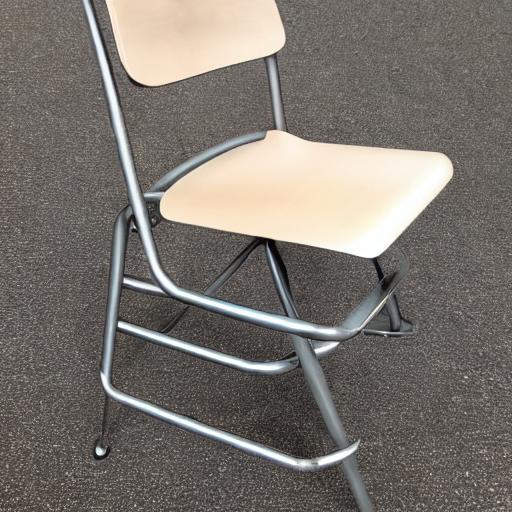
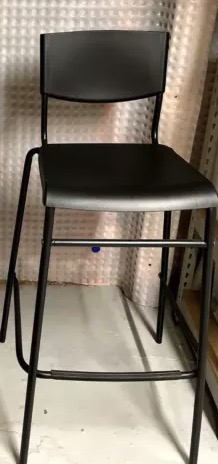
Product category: stool
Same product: no